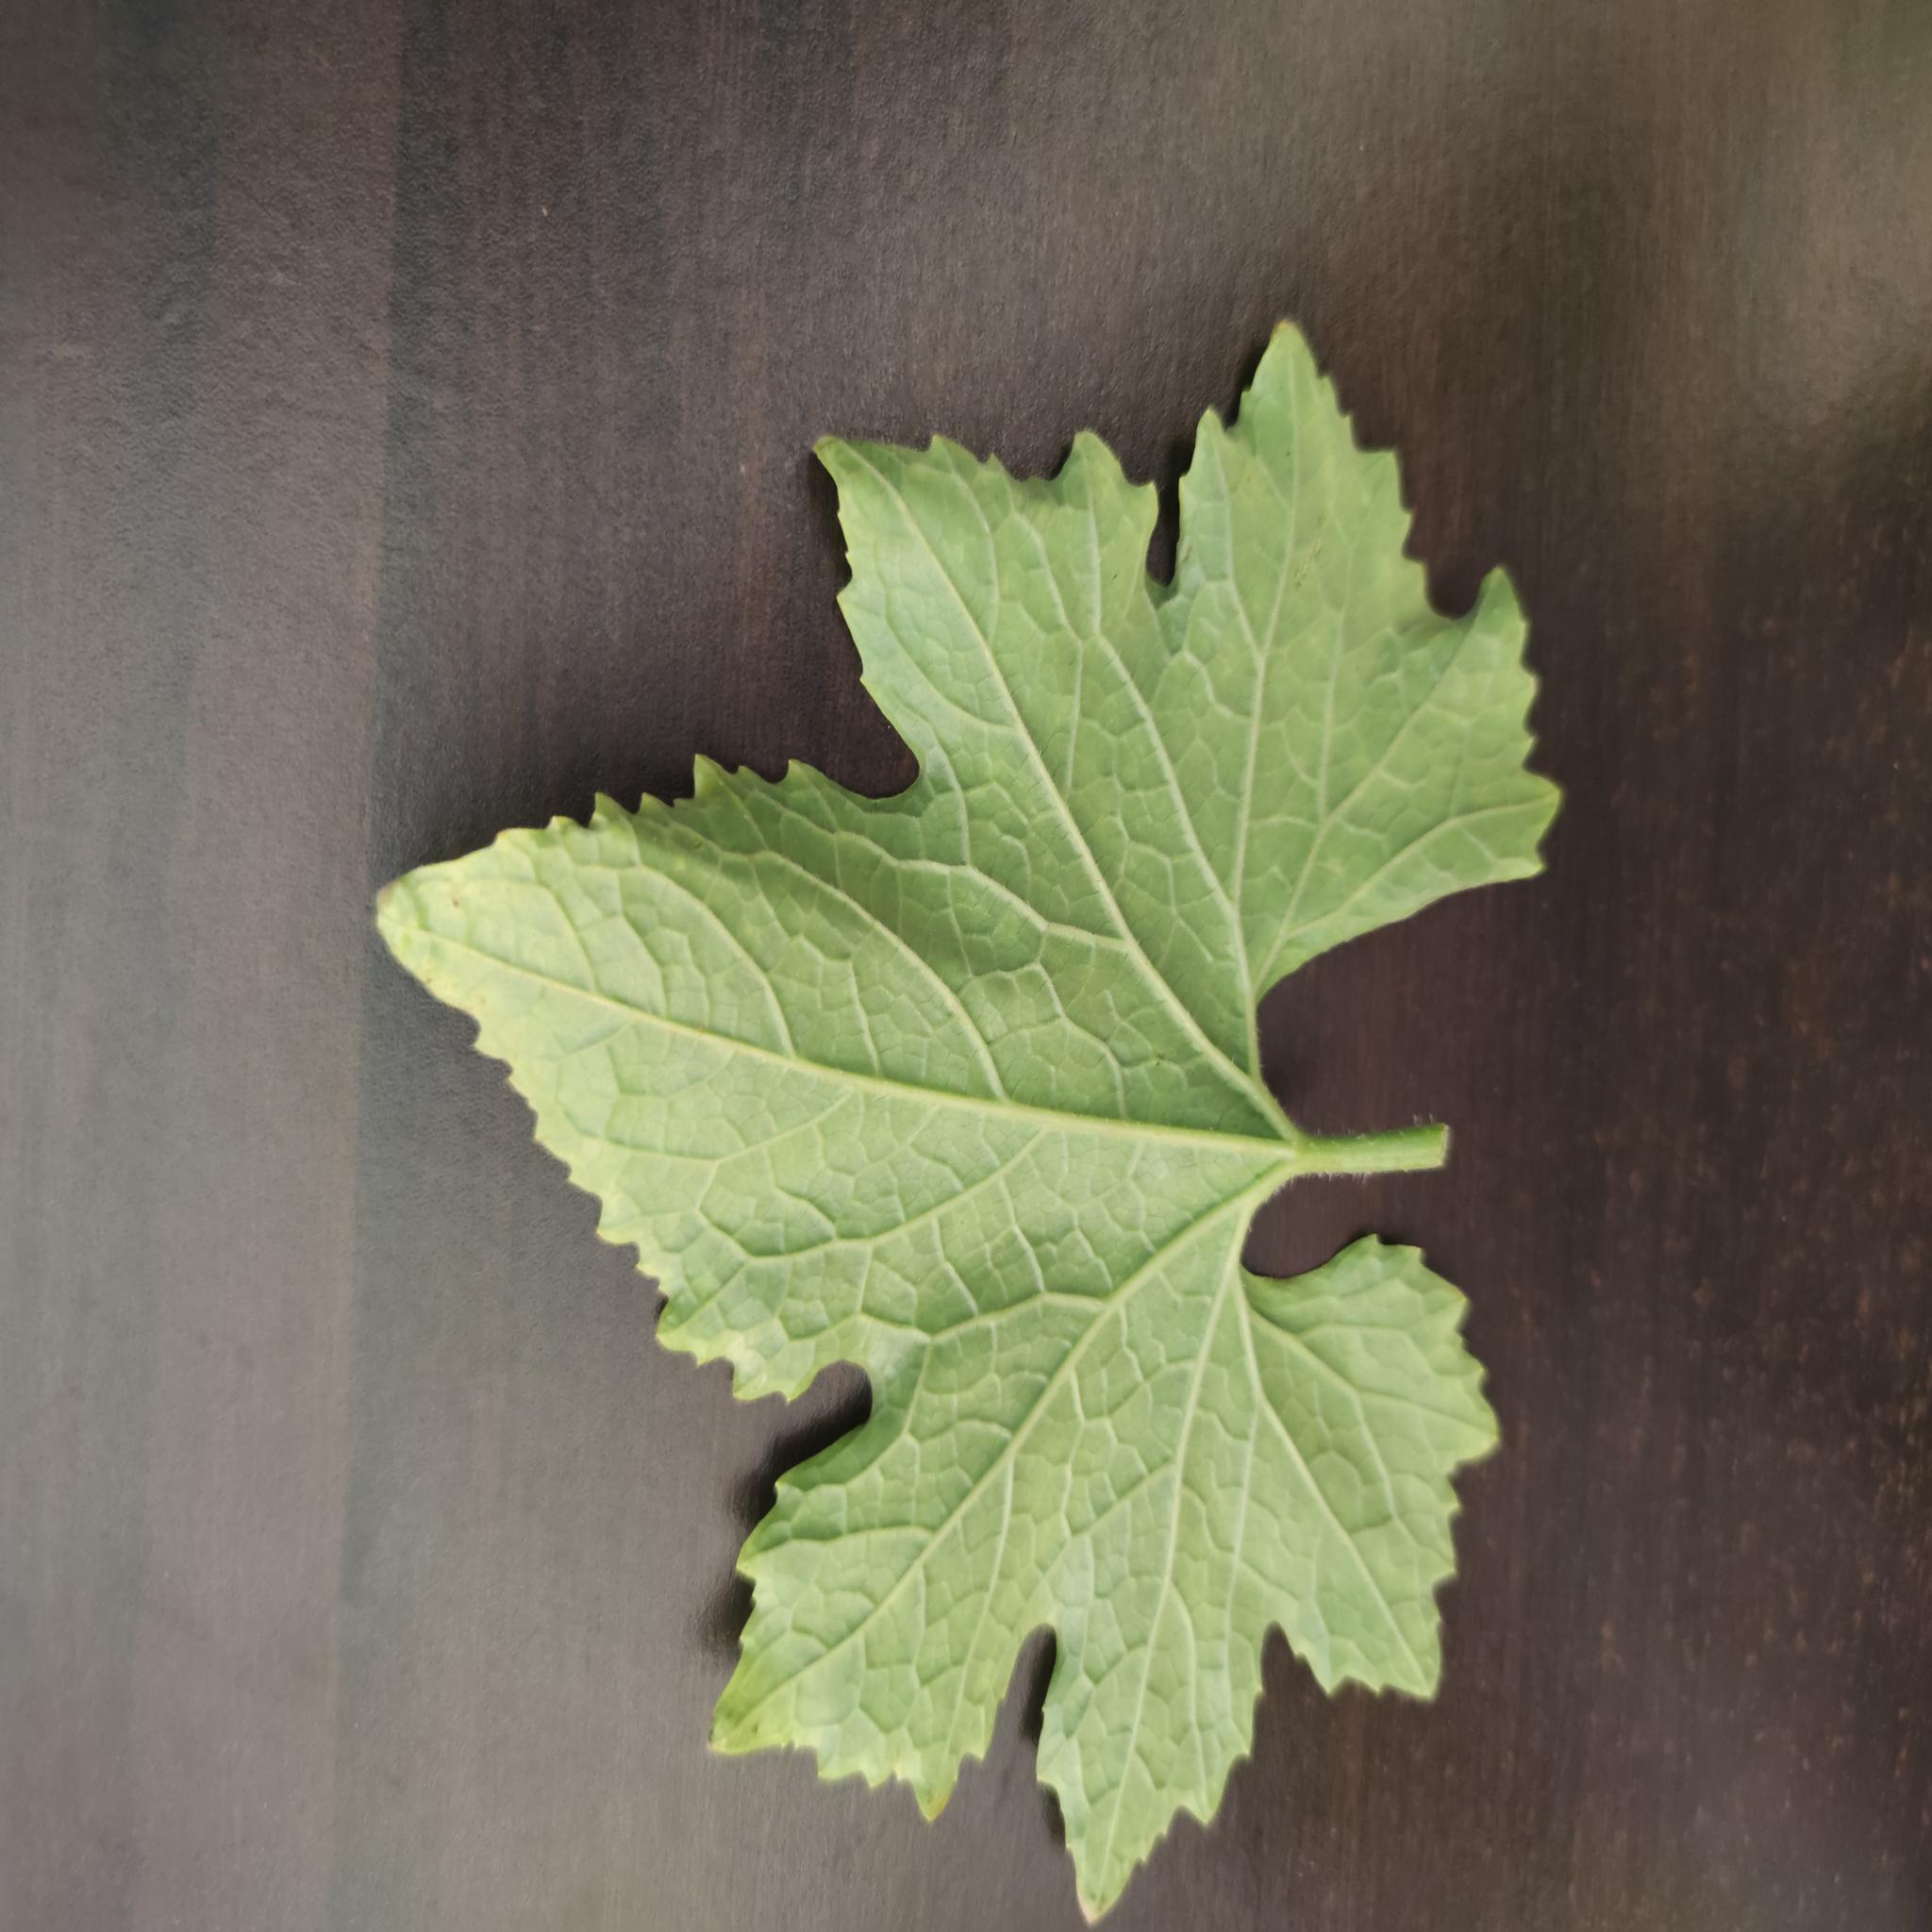
Label: Healthy